Seehausen, Leipzig

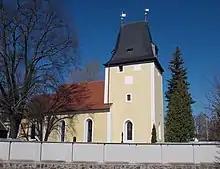
Evangelical Church in Seehausen, Leipzig

The Duchy of Saxony underwent The Reformation in 1539 and Seehausen became Protestant. The first church was built in the 13th century, in the romanesque Choir tower. In 1560, the parish property, with all its buildings, acres and garden was sold for 150 guilder to the farmer George Dyme. The church was further renovated in 1663 for 174 "Thalers." Around the 15th century, the church was renovated, by increasing the height of the tiny Romanesque windows in the Gothic style. The church also received a new altar. In 1770, the church underwent another renovation, particularly in the interior, and the coat of arms of the lordship was installed on the altar at the dedication. In 1764, the village had 29 residents who owned property, and 9 residents without property. In 1788, the residents endowed the church with an organ.